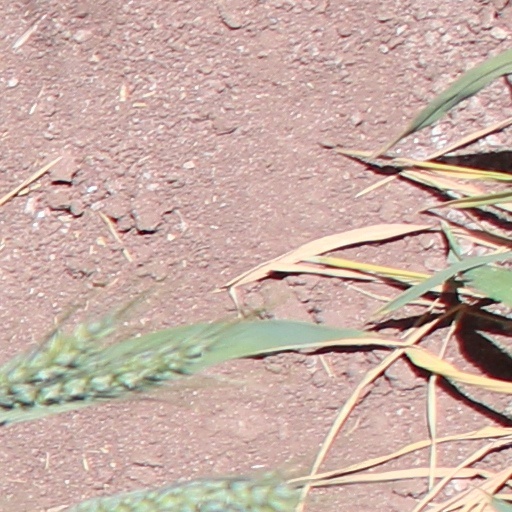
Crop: wheat